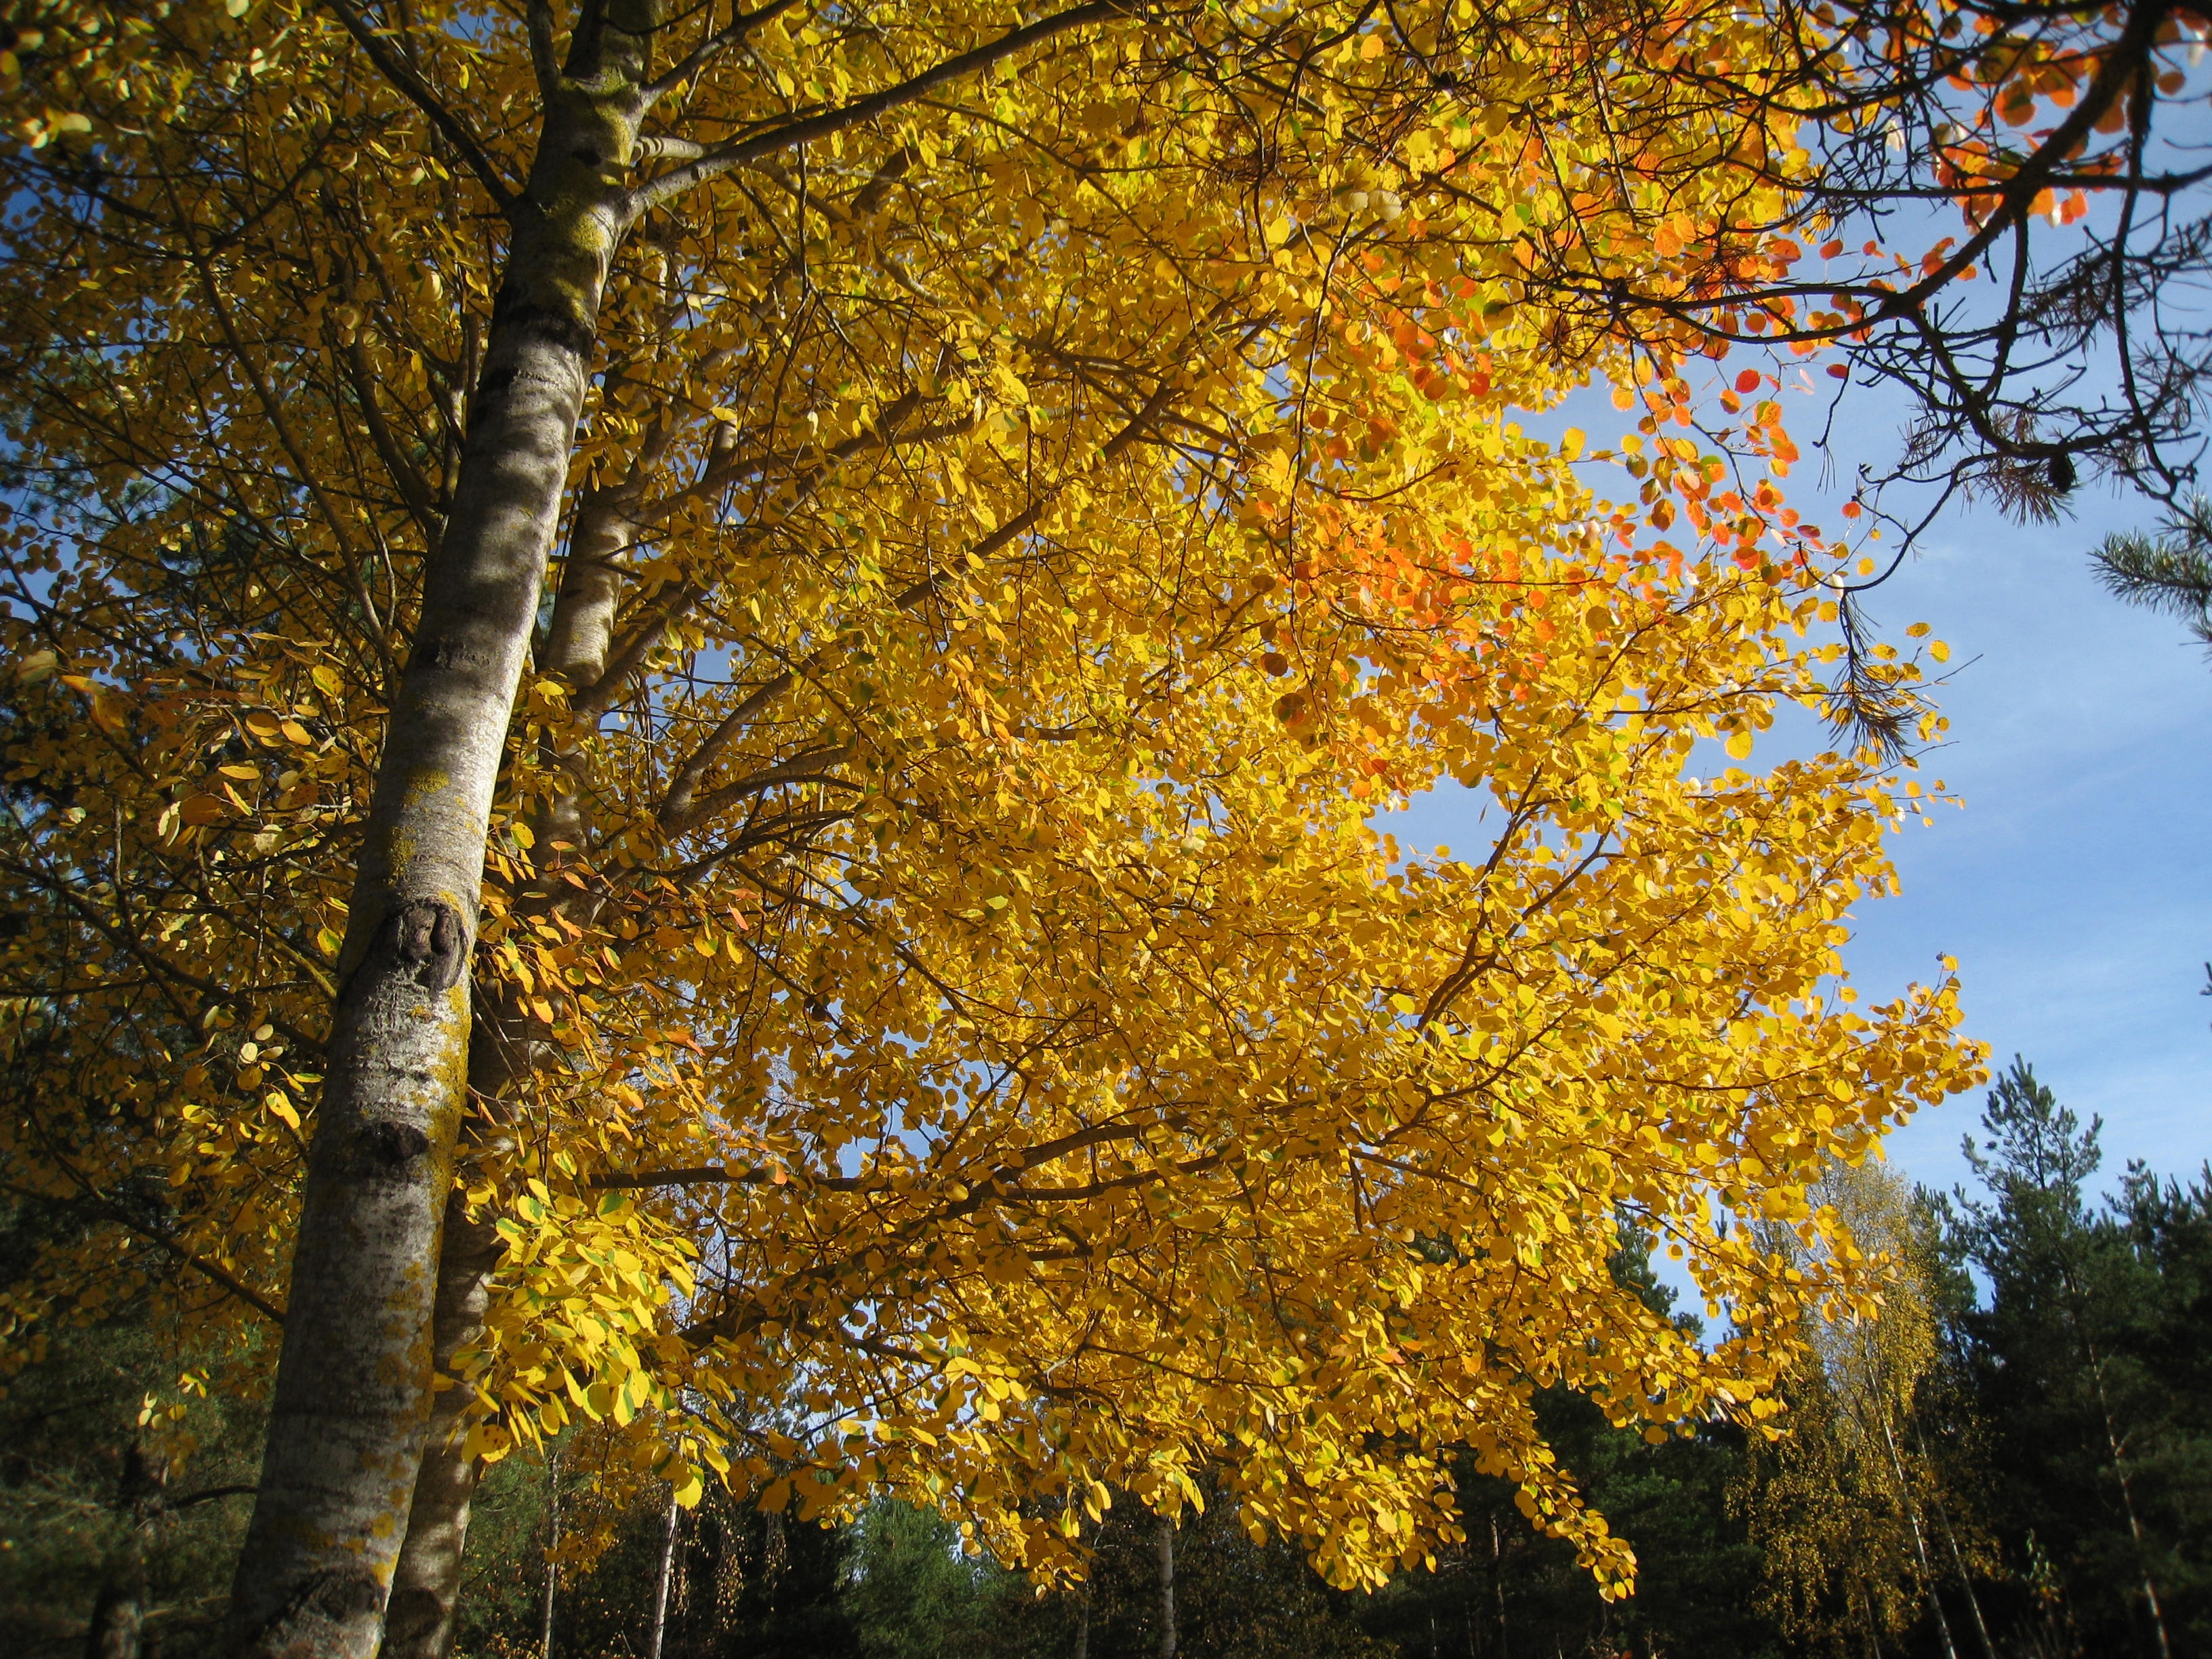
tree, nature, forest, branch, plant, sunlight, leaf, color, birch, autumn, yellow, season, tribe, deciduous, grove, woodland, sky blue, flowering plant, maidenhair tree, woody plant, temperate broadleaf and mixed forest, land plant, asp